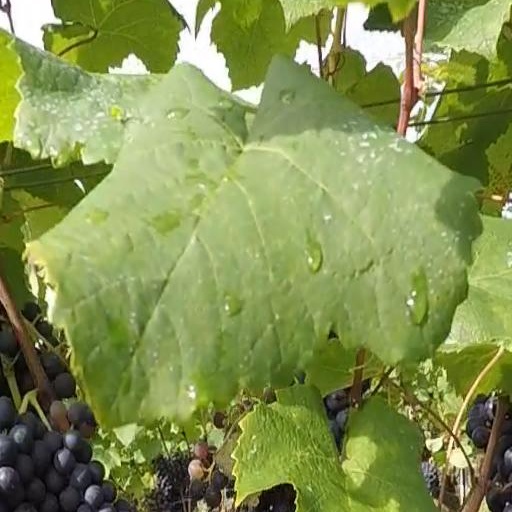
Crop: grape